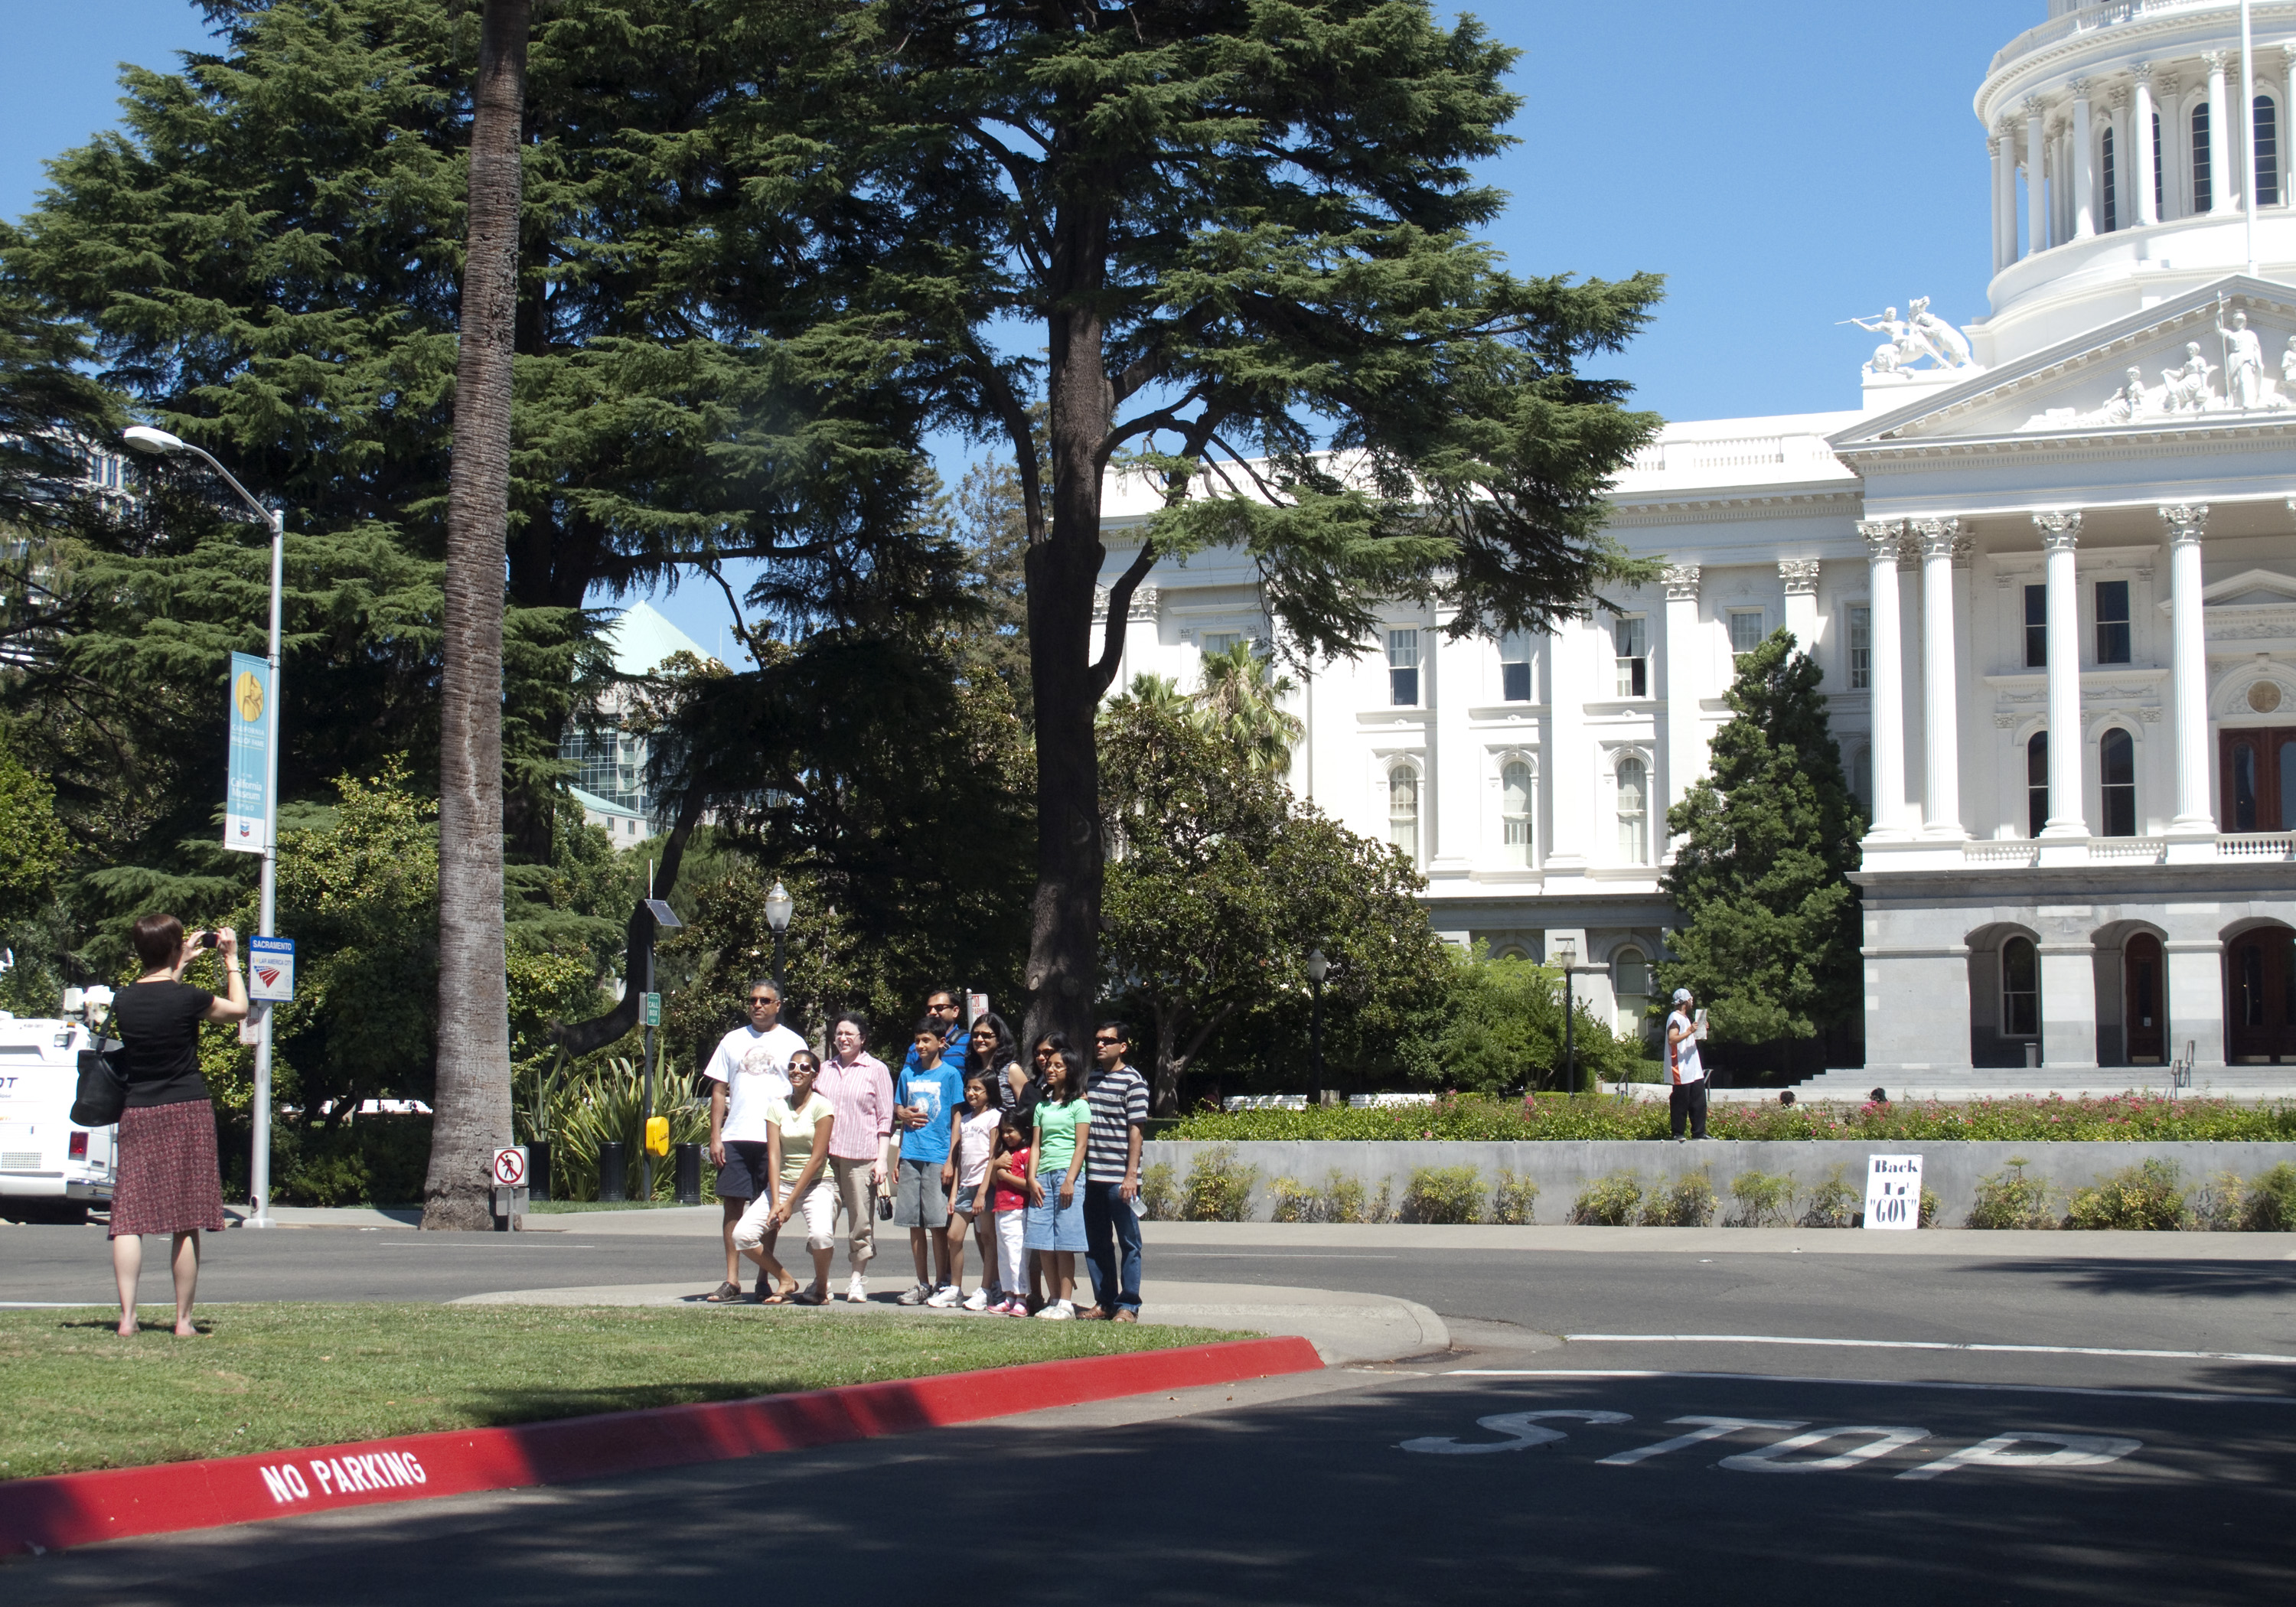
california, town square, absent, leaders, californiabudget, protester, awol, barkingmad, normalpeople